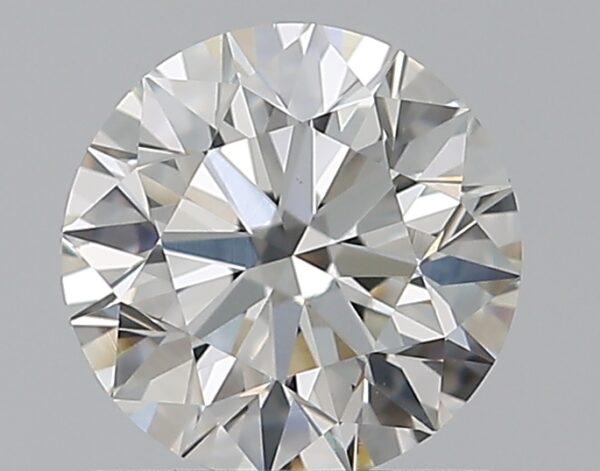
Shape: round
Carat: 0.7
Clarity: VS1
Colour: H
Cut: EX
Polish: EX
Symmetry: EX
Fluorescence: N
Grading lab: GIA
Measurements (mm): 5.64 x 5.67 x 3.55